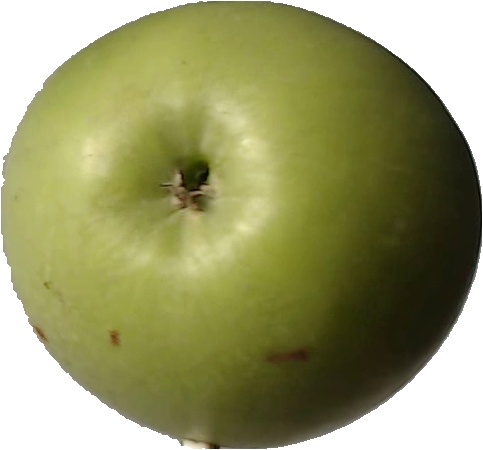
Label: apple_granny_smith_1